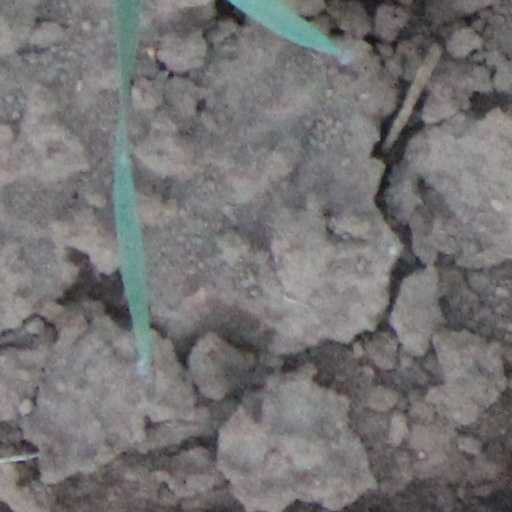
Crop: wheat